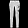
Label: Trouser